Ladywell, Livingston

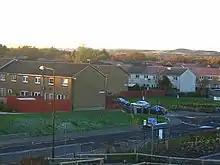
1960s and 1970s New Town housing in Ladywell

Ladywell (Scots: Leddywall) is an area, primarily residential in Livingston, West Lothian, Scotland. It is bordered to the north by Knightsridge, to the south by Howden, to the west by Eliburn and to the east by the A899 road.